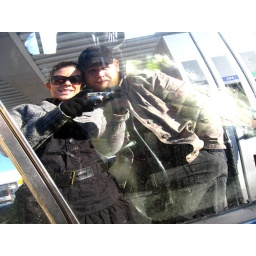
we tried to take a self portrait in the car window :)